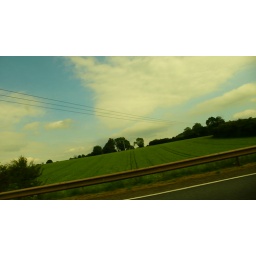
telegraph wires stretch over the field in the countryside taken from the road whilst moving quite fast